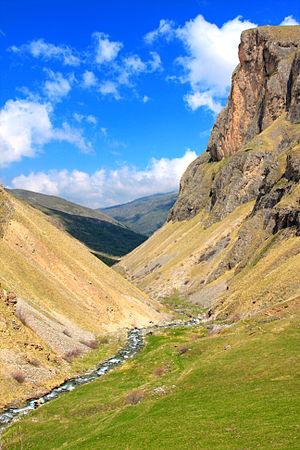
Dragash en albanais et Dragaš en serbe latin {en serbe cyrillique : Драгаш ; autre nom albanais : Sharri est une ville et une commune/municipalité du Kosovo. Elles font partie du district de Prizren/Prizren. En 2009, la population de la commune/municipalité était estimée par l'OSCE à 41 000 habitants. Selon le recensement kosovar de 2011, la commune compte 34 562 habitants. Elle fait partie de la commune de Sharrit.
Brod en albanais et Brod en serbe latin est une localité du Kosovo située dans la commune/municipalité de Dragash/Dragaš et dans le district de Prizren/Prizren. Selon le recensement de 2011, elle compte 1 544 habitants.
La municipalité de Gora est une subdivision administrative du Kosovo définie par la Serbie. Selon le recensement kosovar de 2011, elle compte 14 735 habitants. Le centre administratif du district est la ville de Dragash/Dragaš.